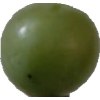
Label: grape